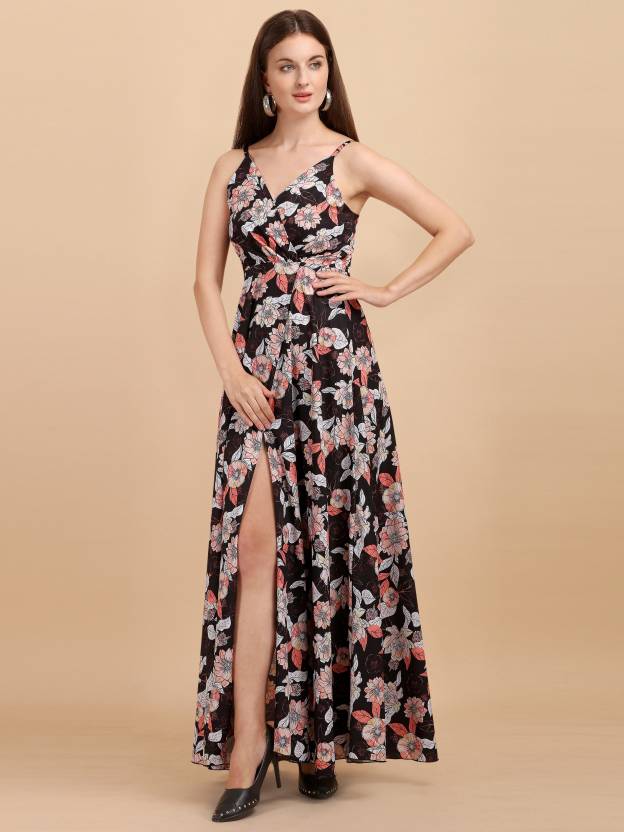
Product: Women Fit and Flare Black Dress
Price: ₹467
Colors: Black
Pattern: Floral Print
Description: HIGH slite maxi dreess styles Fabric Care DRY CLEAN The Sheetal AssociatesFloral Print A-line Casual Western Dress from the house of Creation is ideal for the party, evening, valentines day, birthday, DJ night, etc. The dress is made of standard Net Material which is very light weight and the inner is made from crepe material which feels very smooth on skin. The knee length medium size dress is perfect for western look. Its has a starrpy neck with design. Dress front LENTH-50(inches)
Other details: SIDE BACK ZIPPER